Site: brandenburg
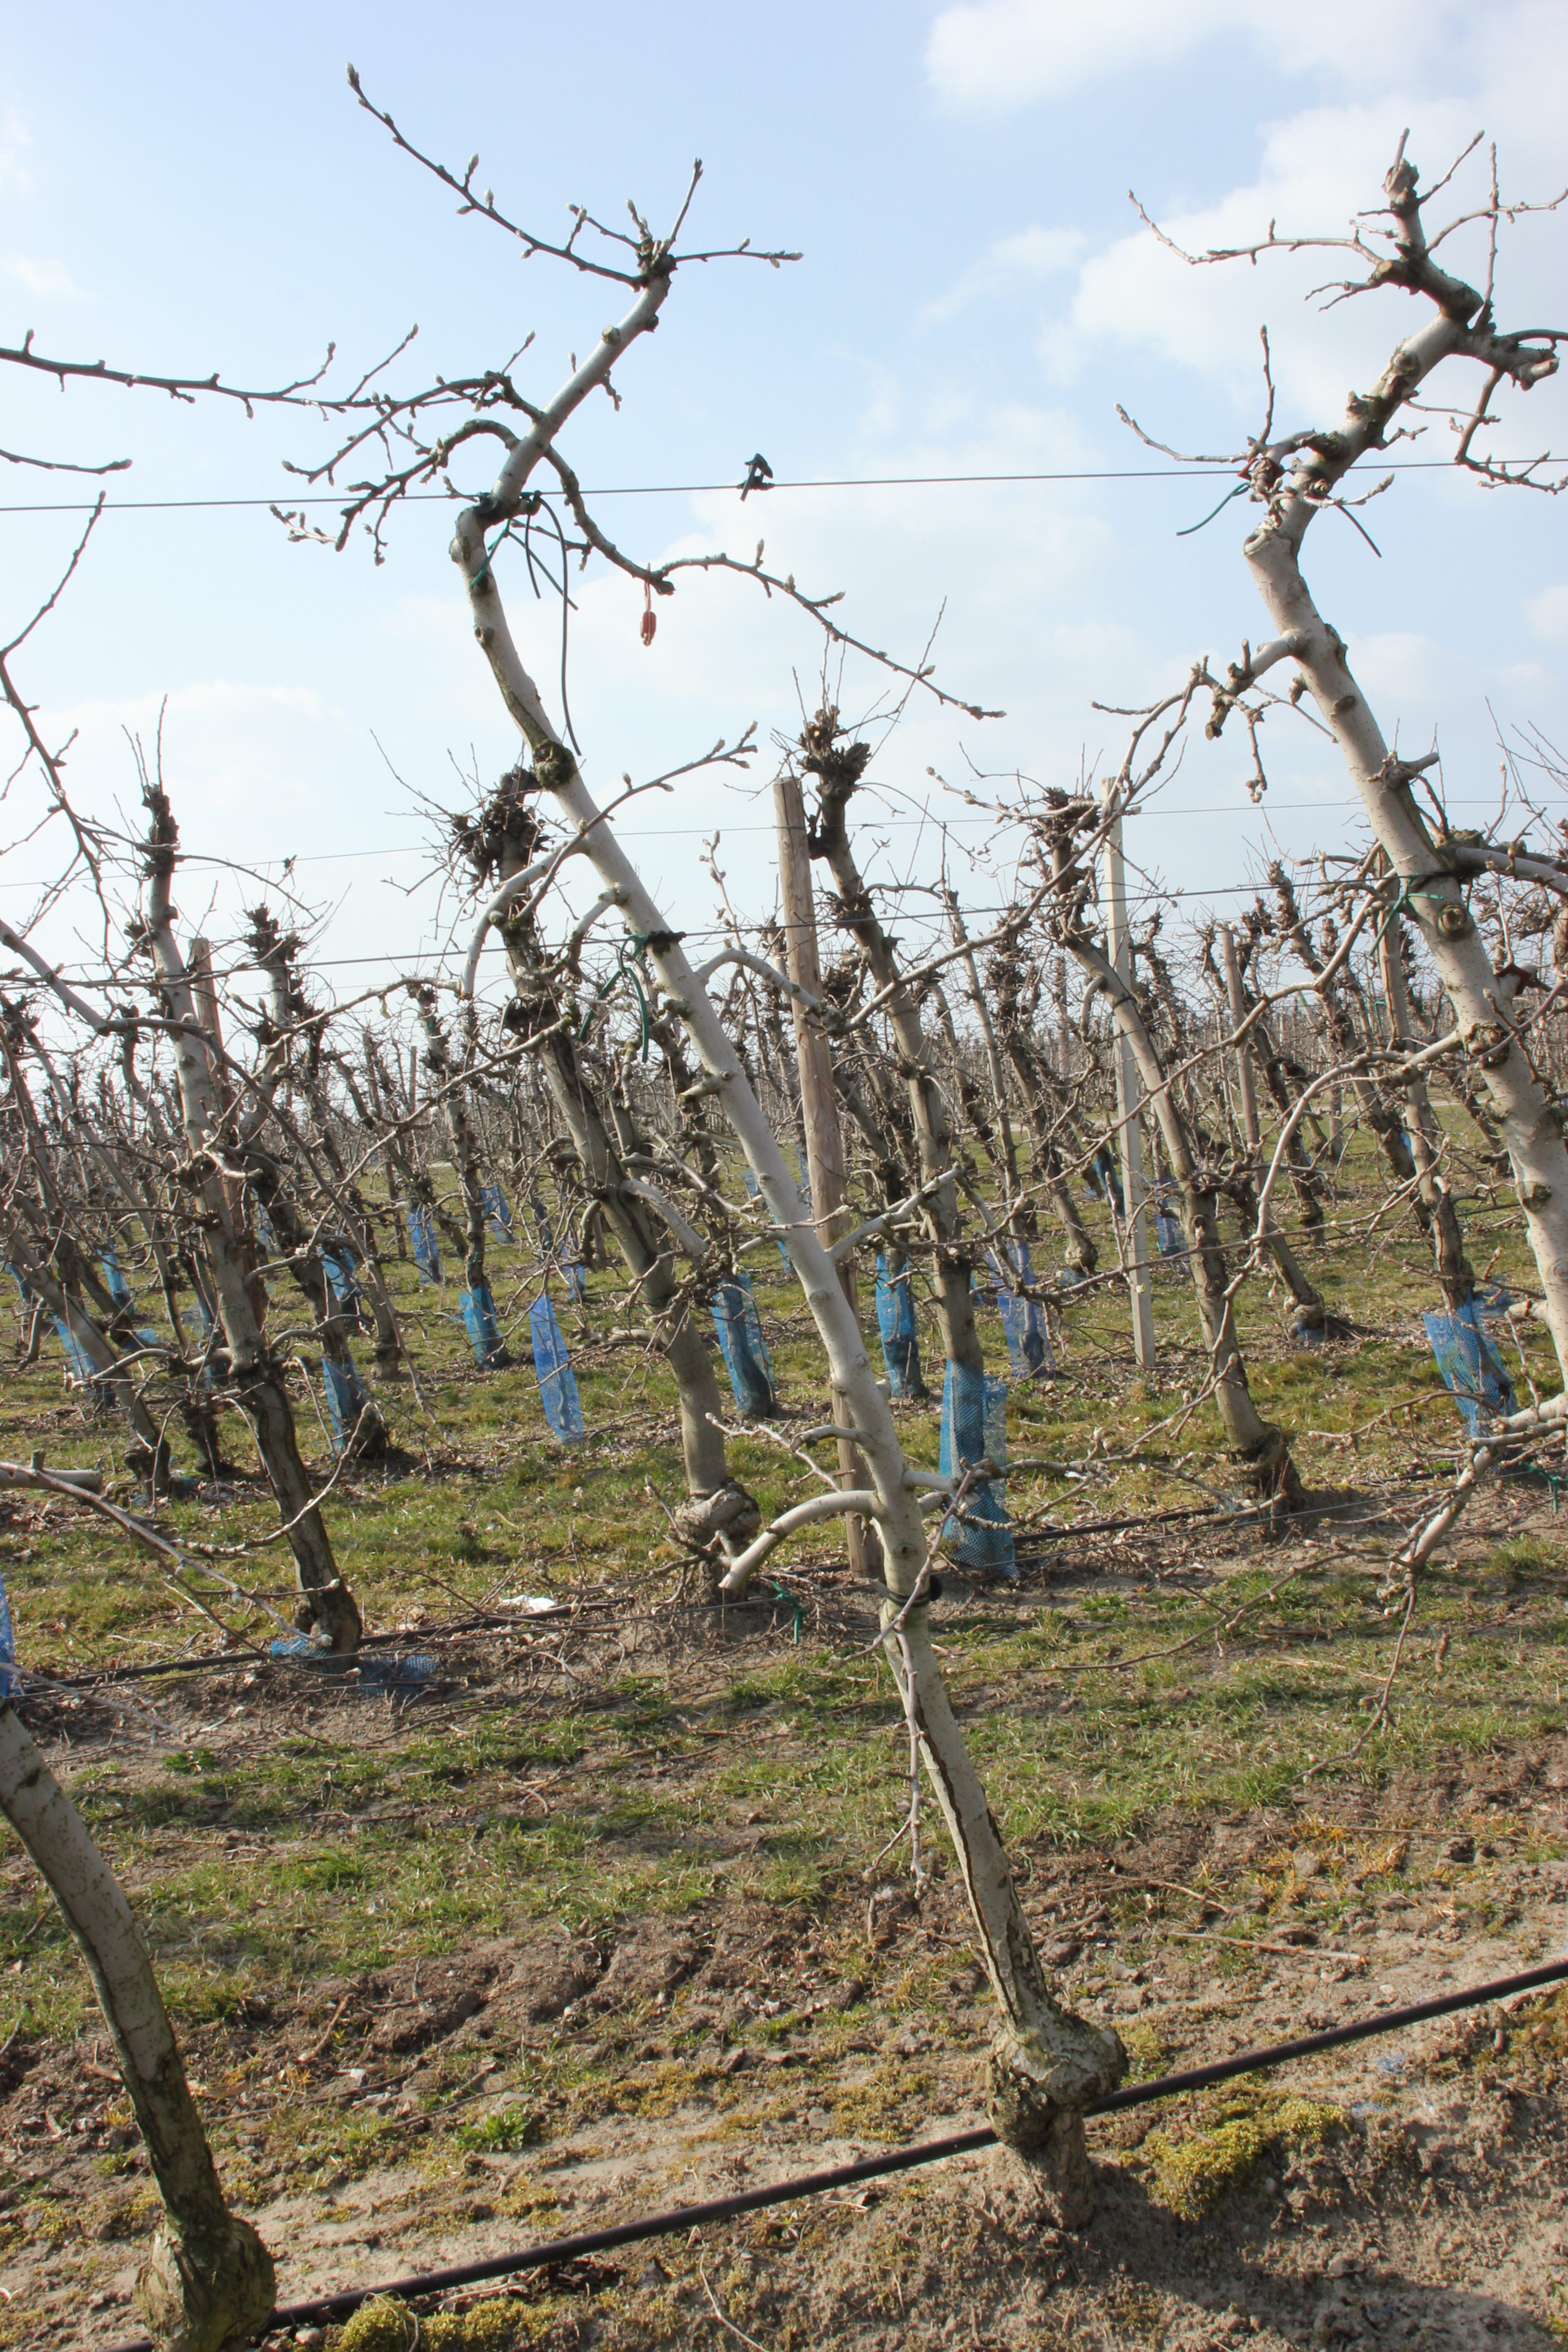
Growth stage (BBCH 03): Bud development